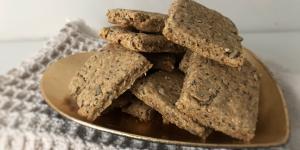
bizcochitos de avena